Grom: Terror in Tibet

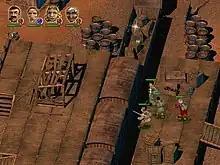
In-game screenshot of "Grom: Terror in Tibet".

Gameplay in "Terror in Tibet" follows the conventions of action-adventure games, with players controlling three characters to navigate three-dimensional top-down maps to complete 100 missions over seven chapters. Combat is a mixture of direct combat and stealth, with options to take cover or lie low to avoid confrontation, although all enemies need to be defeated in order to progress a mission. Players control characters using a drag-box to group characters and issue orders, and use a wheel-based scroll menu to select movement commands. The game features several different weapons, including blunderbusses and machine guns, with each character having a different level of proficiency with each weapon, determining its damage.